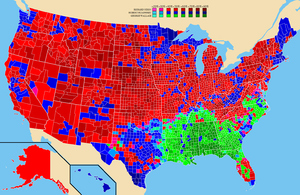
L'élection présidentielle américaine de 1968 est la quarante-sixième élection à la présidence des États-Unis. Elle a lieu le 5 novembre et se solde par la défaite du candidat démocrate, le vice-président sortant Hubert Humphrey, face au républicain Richard Nixon. Grâce à sa campagne, fondée sur le rétablissement de la loi et l'ordre, Nixon devient le trente-septième président des États-Unis.